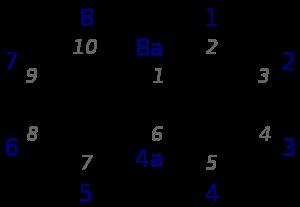
Un composé bicyclique est une molécule qui présente deux cycles fusionnés. Les molécules bicycliques sont très communes dans les composés organiques ou inorganiques.